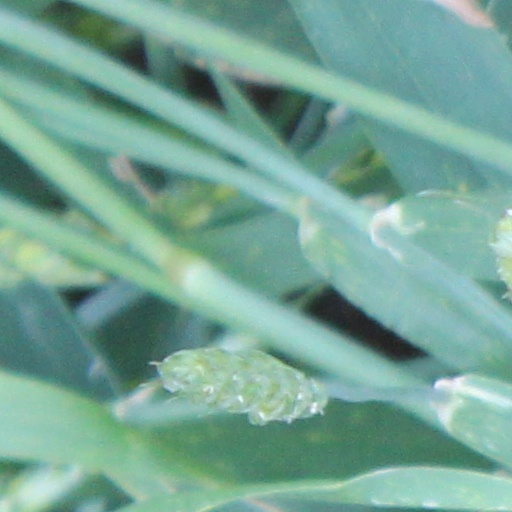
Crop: wheat